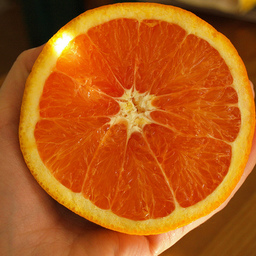
Label: peels